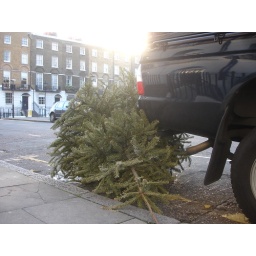
Dead tree under car bumper